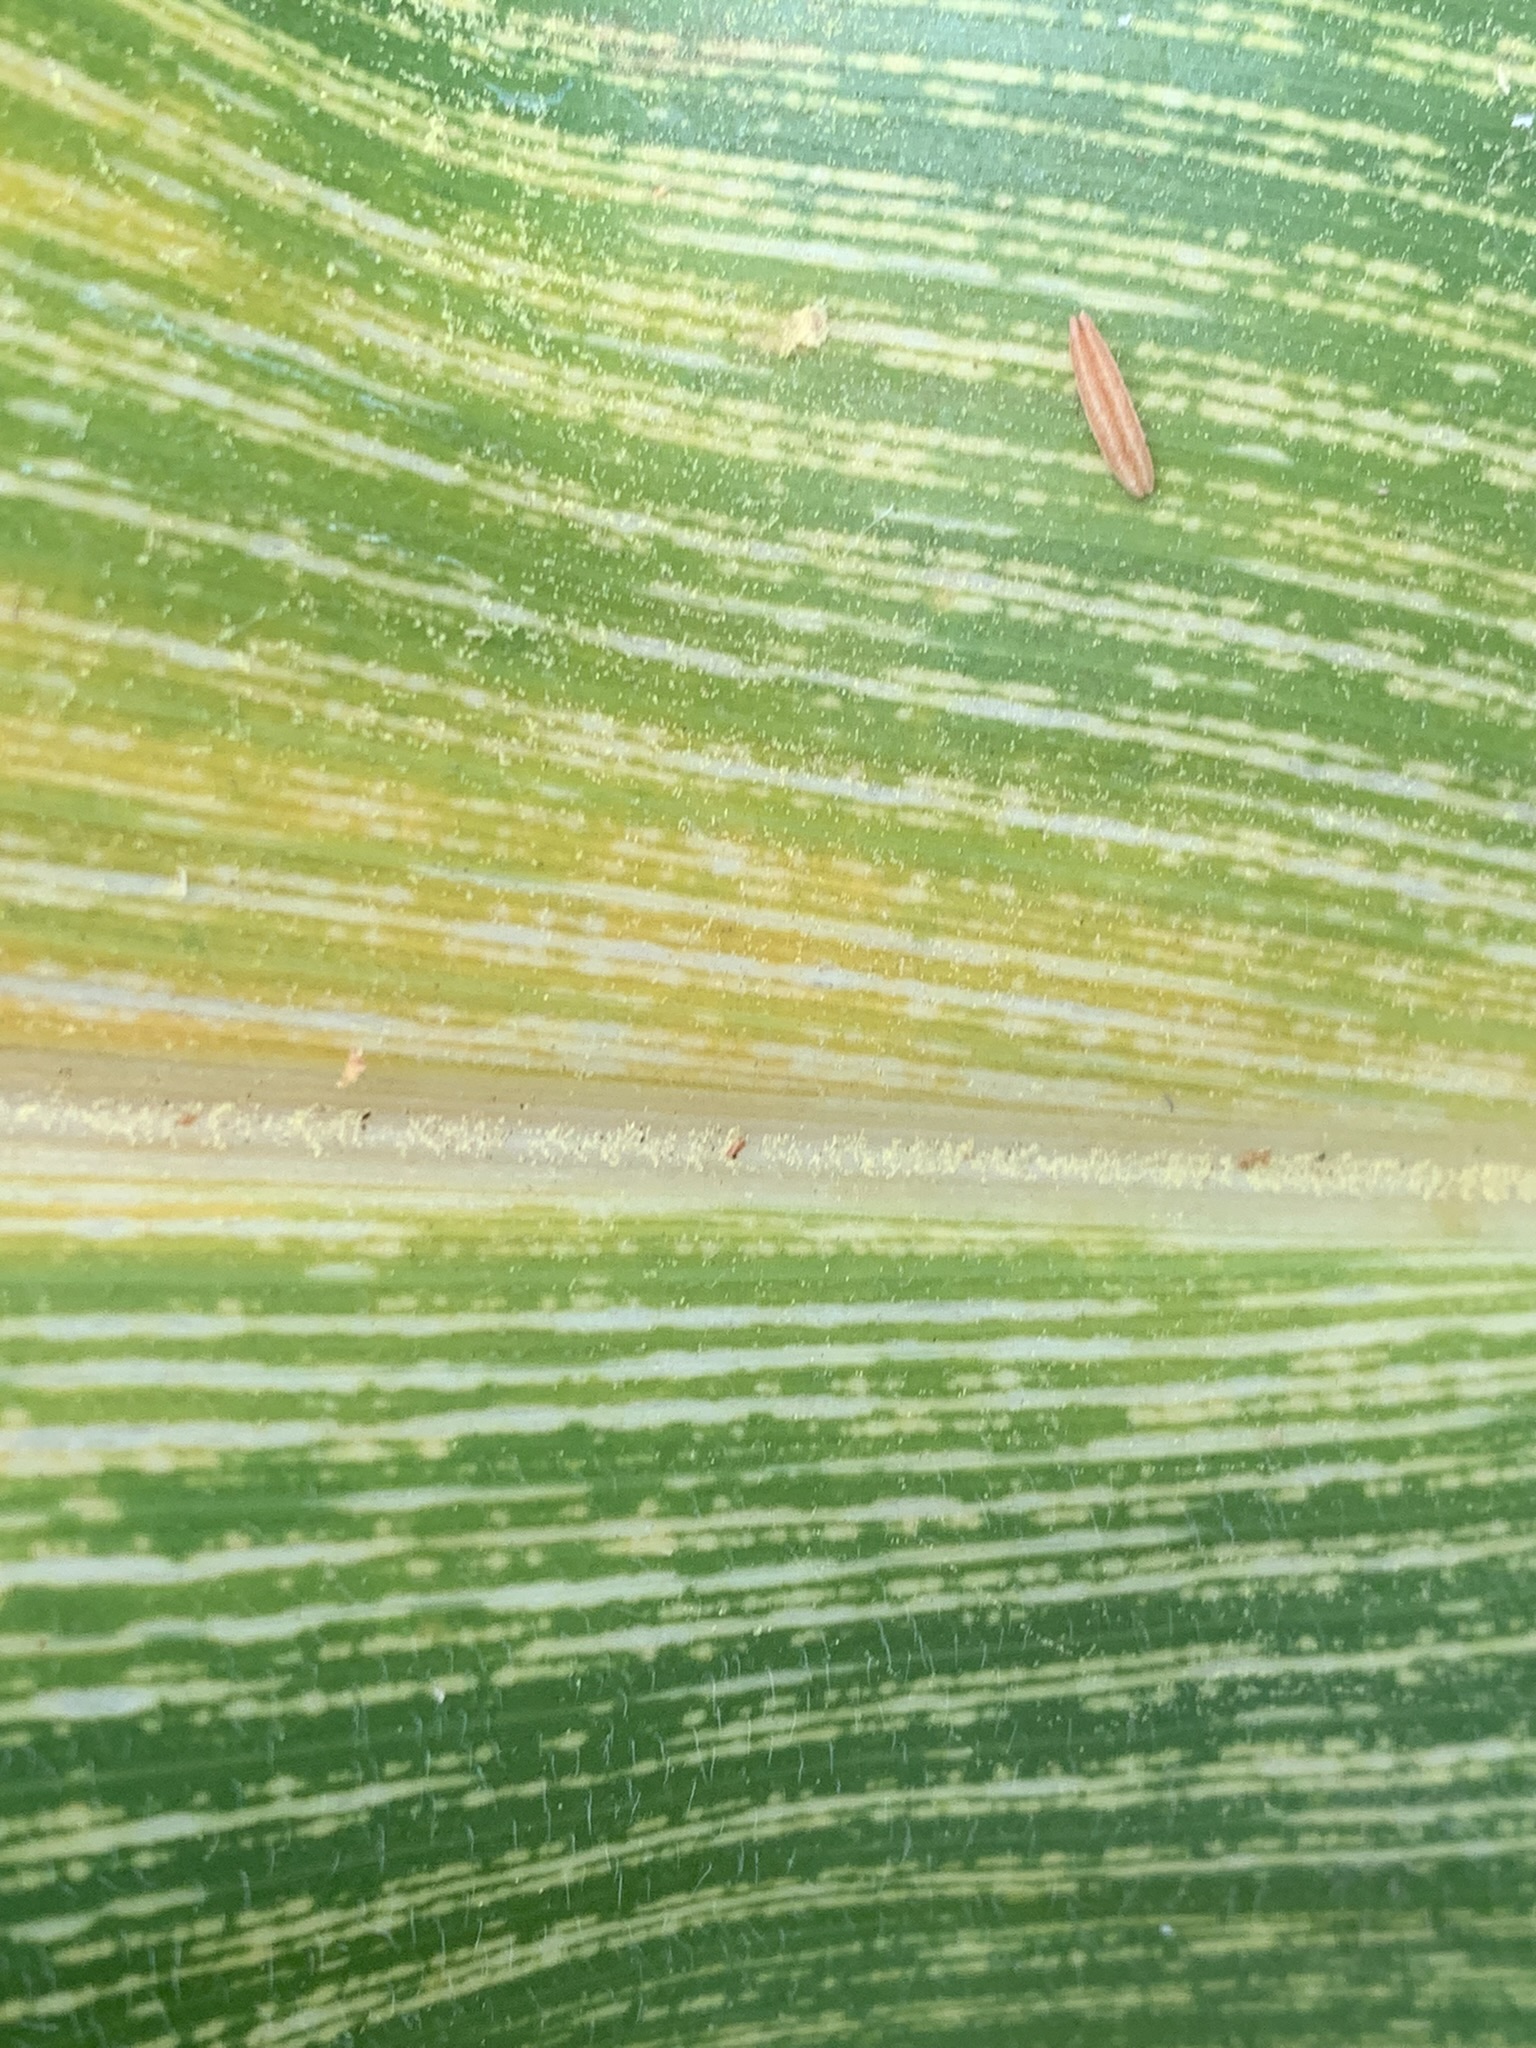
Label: MSV